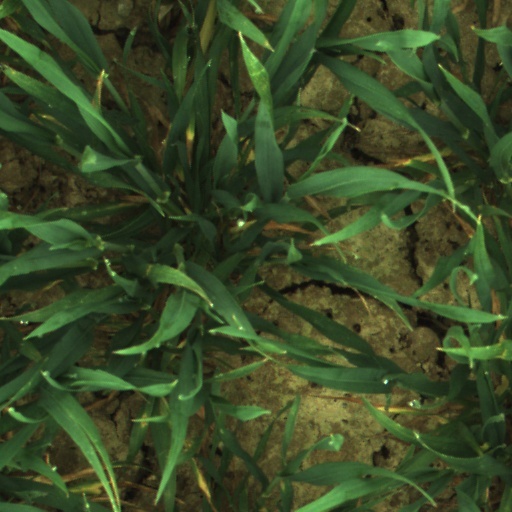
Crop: wheat